Elbląg

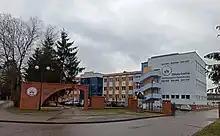
Elbląg Higher School of Arts and Economics

Along with Tricity and Szczecin, Elbląg was the scene of the Polish 1970 protests. Since 1990 the German minority population has had a modest resurgence, with the Elbinger Deutsche Minderheit Organization counting around 450 members in 2000.